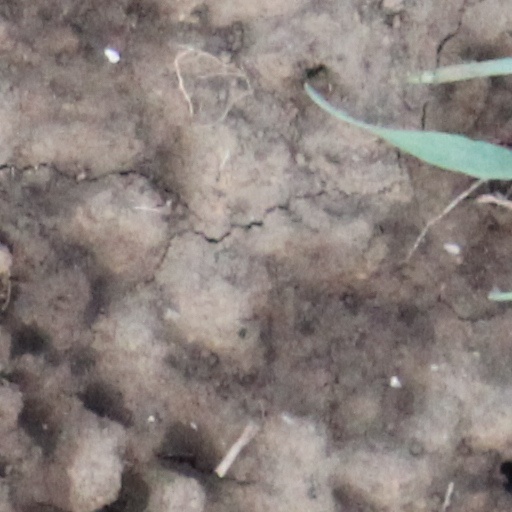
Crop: wheat